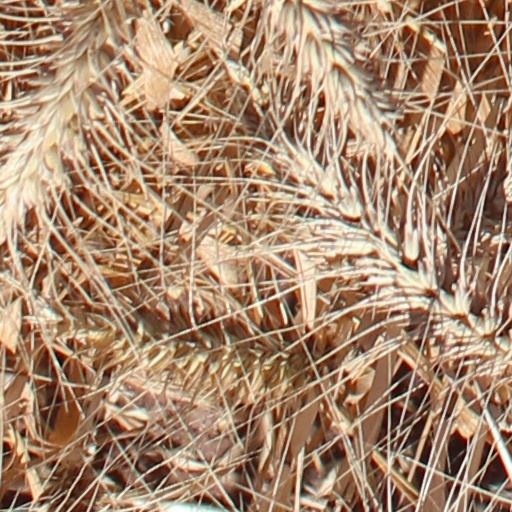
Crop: wheat